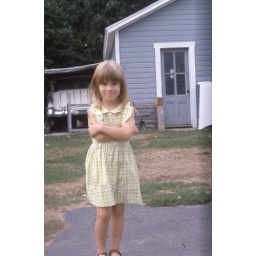
Vanessa in her yellow dress